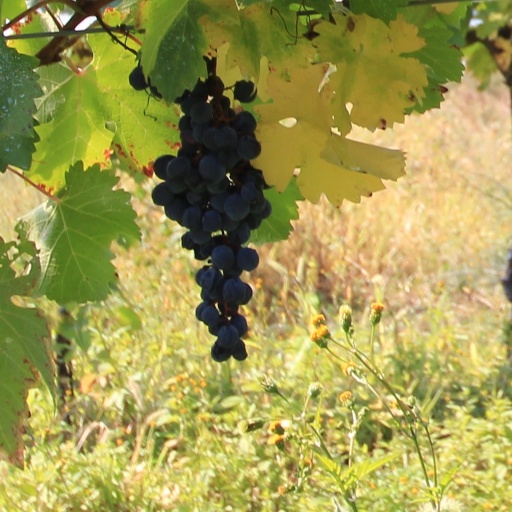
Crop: grape